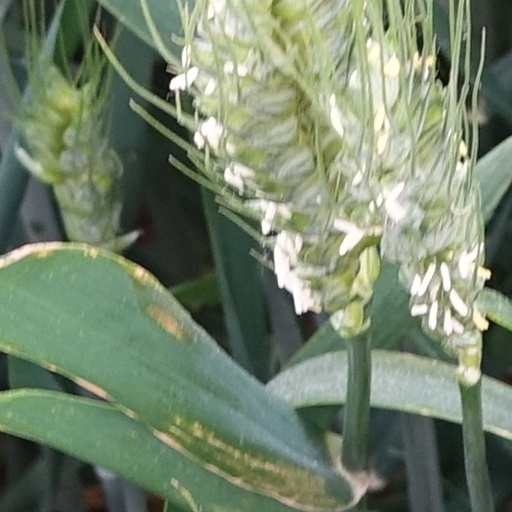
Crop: wheat